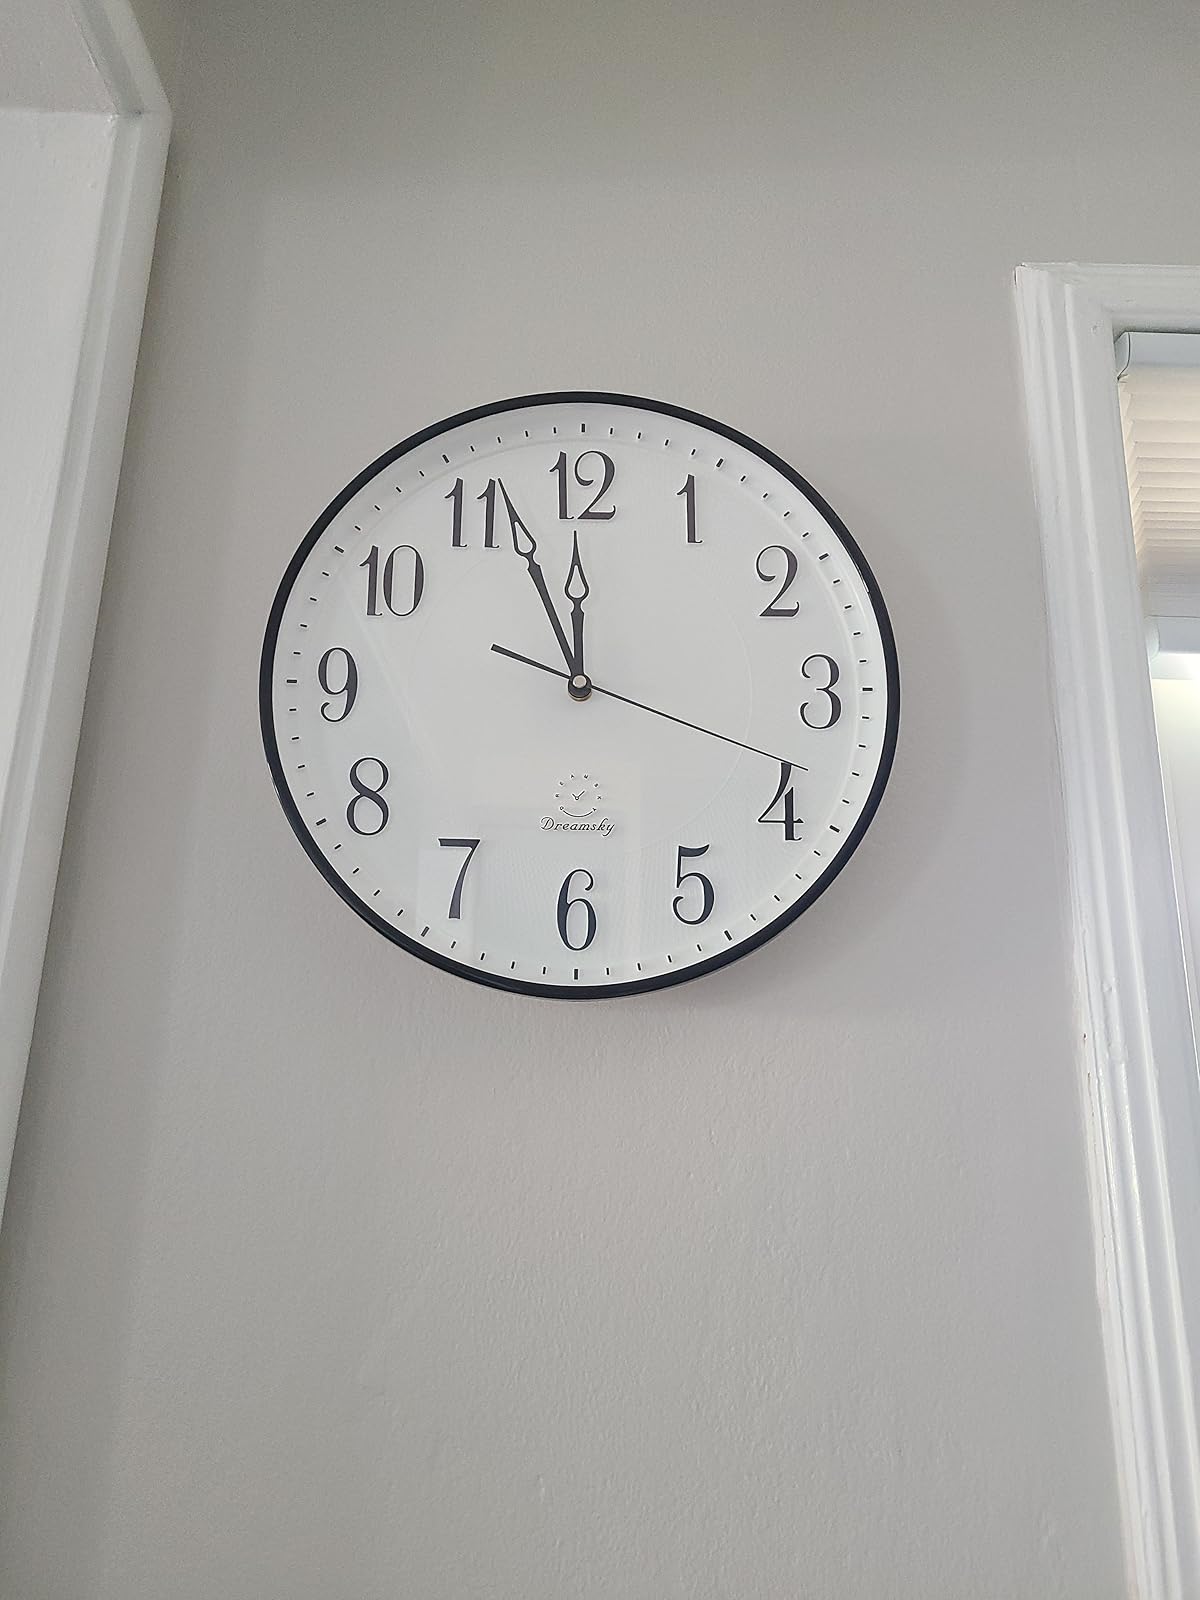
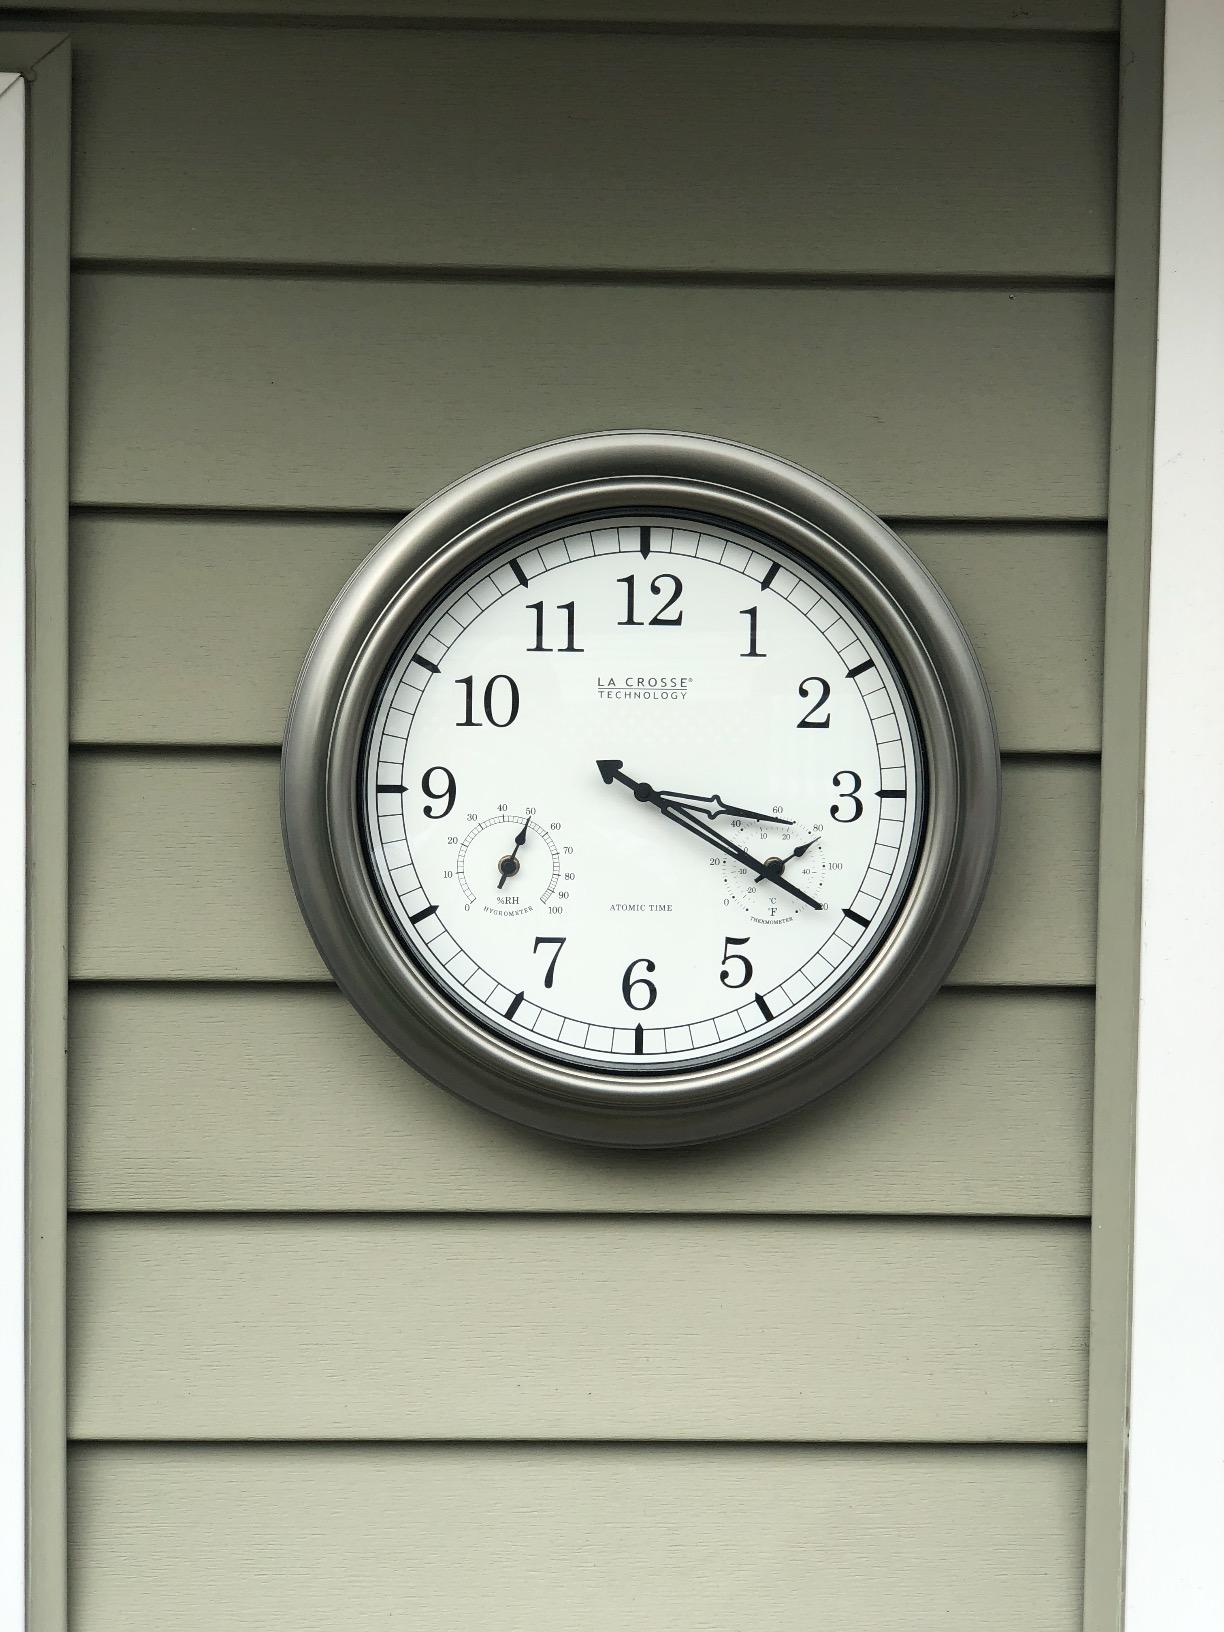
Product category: clock
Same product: no